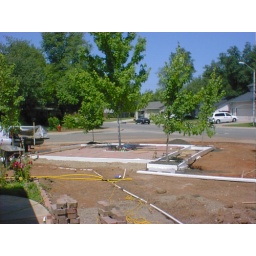
we had too much grass and not enough trees in the front,,,,,No Shade